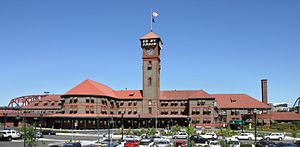
Union Station (Portland)
Union Station
Union Station er en jernbanestation i Portland, Oregon i USA. Den ligger tæt på Willametteflodens vestlige bred i bydelen Old Town Chinatown.